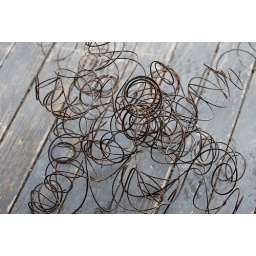
. . . this came out of the old bed springs that was abandoned down by the train tracks. . .